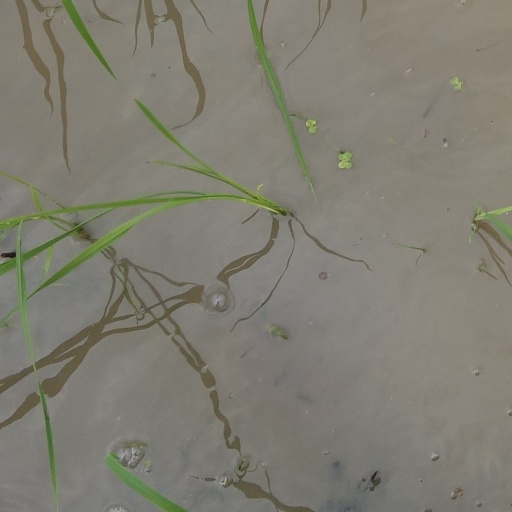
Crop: rice